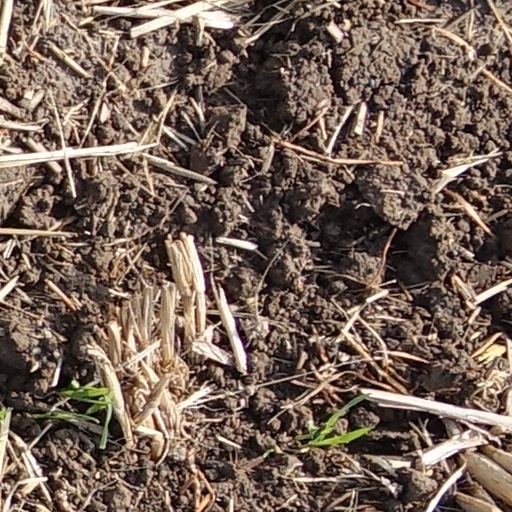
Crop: wheat